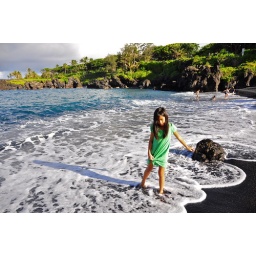
Nicha in the black sand